Luke Smith (writer)

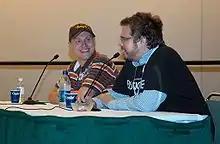
Smith (right) and Shane Bettenhausen at a 1Up Yours panel

In April 2007, Smith announced on a 1UP podcast he was leaving the site to work for Bungie. Reaction to Smith's announcement varied; some were happy or sad to see him leave, while others felt he had "sold out." Smith joined the ranks of other former game journalists who left to work for game companies, including 1UP expatriate Che Chou, who joined Microsoft Game Studios, and former GameSpot chief Greg Kasavin, who became an associate producer for Electronic Arts.